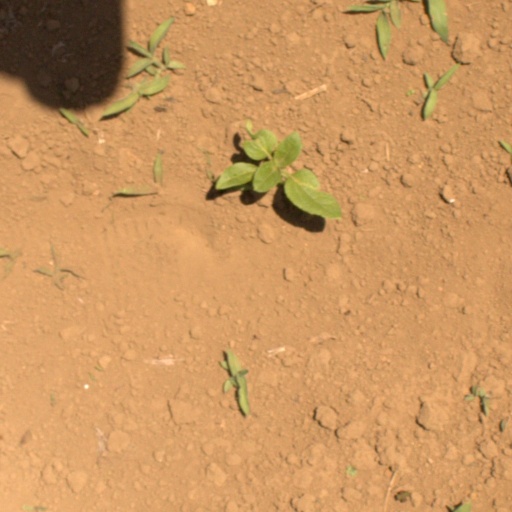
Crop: Jerusalem artichoke